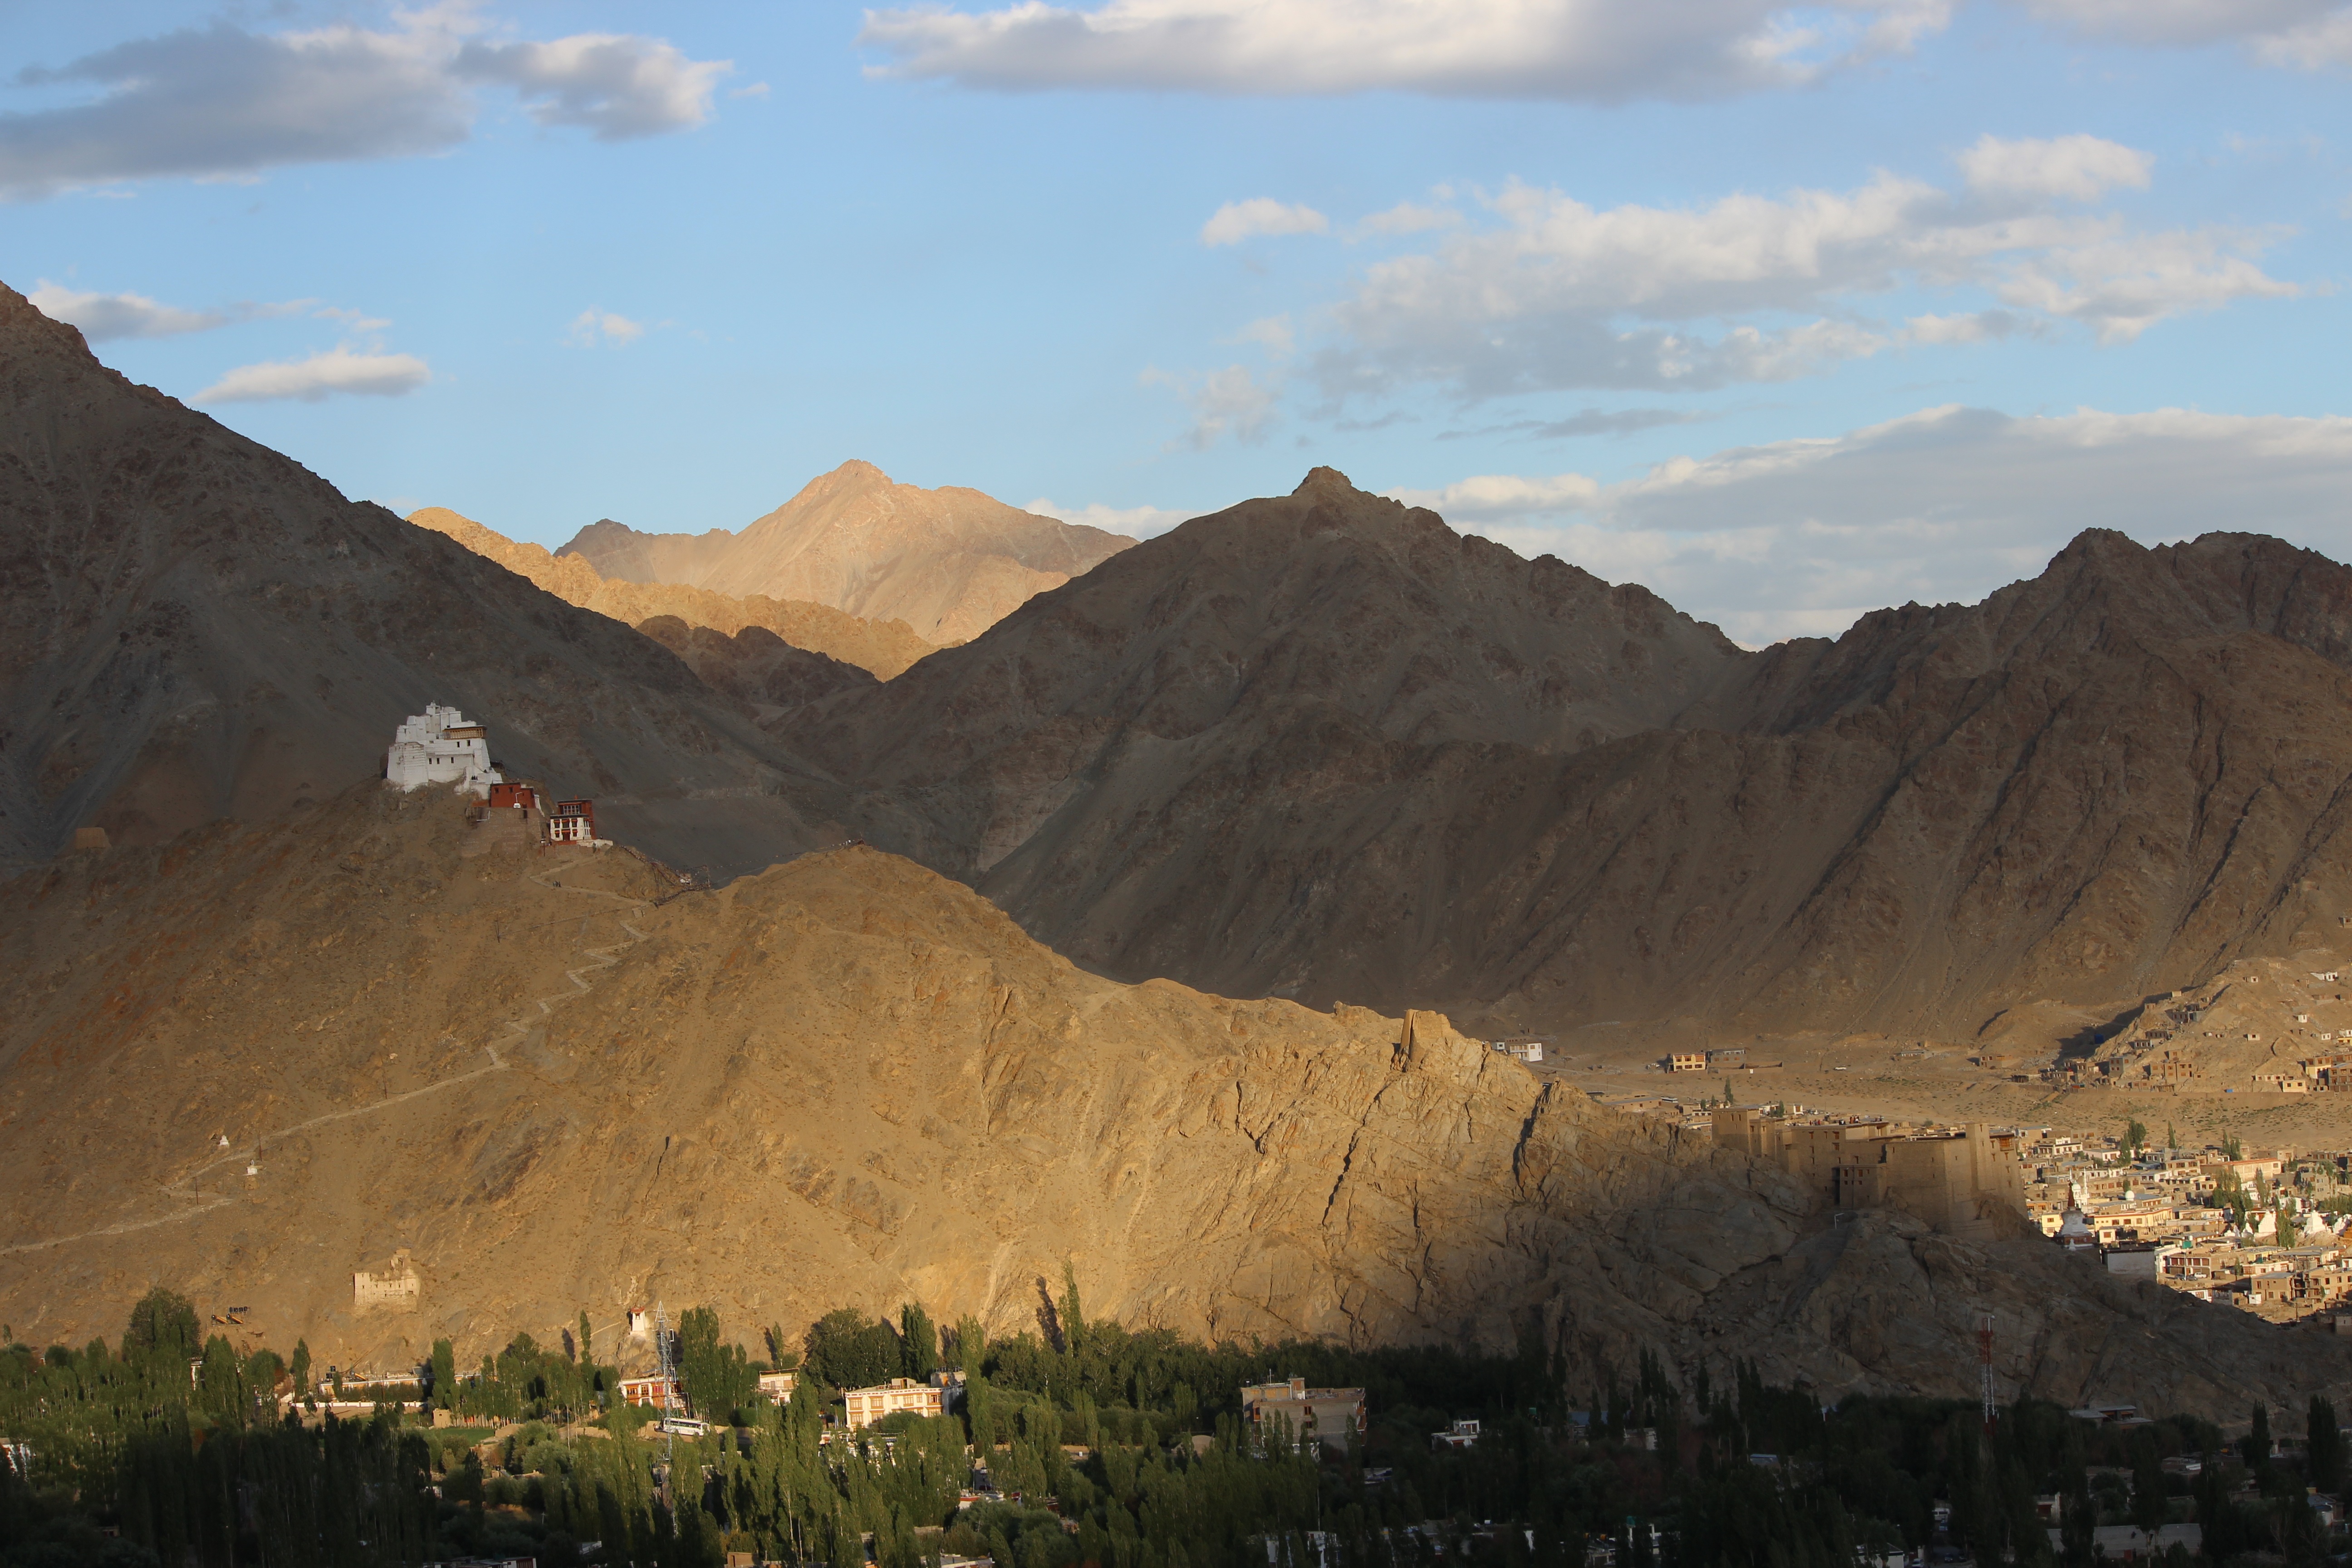
landscape, nature, rock, wilderness, mountain, sky, morning, hill, lake, valley, mountain range, rider, scenery, blue, terrain, geology, badlands, bullet, plateau, wadi, ladakh, leh, landform, kashmir, himalyan, geographical feature, mountainous landforms